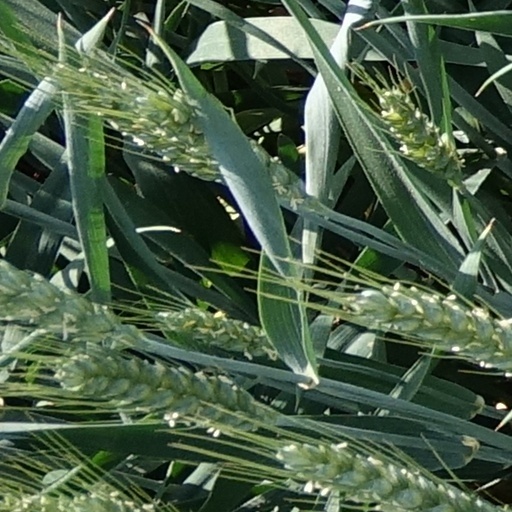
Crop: wheat